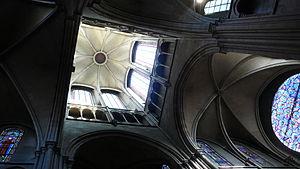
L’église Notre-Dame de Dijon, considérée comme un chef-d'œuvre d'architecture gothique du XIIIᵉ siècle, est située au cœur des 97 hectares du secteur sauvegardé de Dijon, inscrit depuis le 4 juillet 2015 au patrimoine mondial de l'UNESCO. Elle s'élève place Notre-Dame, à proximité du Palais des ducs et des États de Bourgogne et en face de la rue Musette. On estime que l'édifice actuel a été construit des années 1220 aux années 1250 environ.